Mike Dillon (musician)

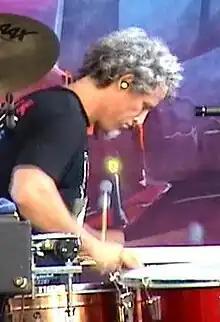
Mike "Tree Frog" Dillon

Mike Dillon (a.k.a. Mike D) is an American percussionist, vibraphonist, bandleader, and vocalist born in San Antonio, Texas. He is a member of Critters Buggin, Les Claypool's Fancy Band and Garage A Trois. He has performed with many musicians including Ani DiFranco, Galactic, Brave Combo, Karl Denson's Tiny Universe, Marco Benevento, Clutch, Claude Coleman Jr., and New Orleans musicians Kevin O'Day, Johnny Vidacovich and James Singleton.